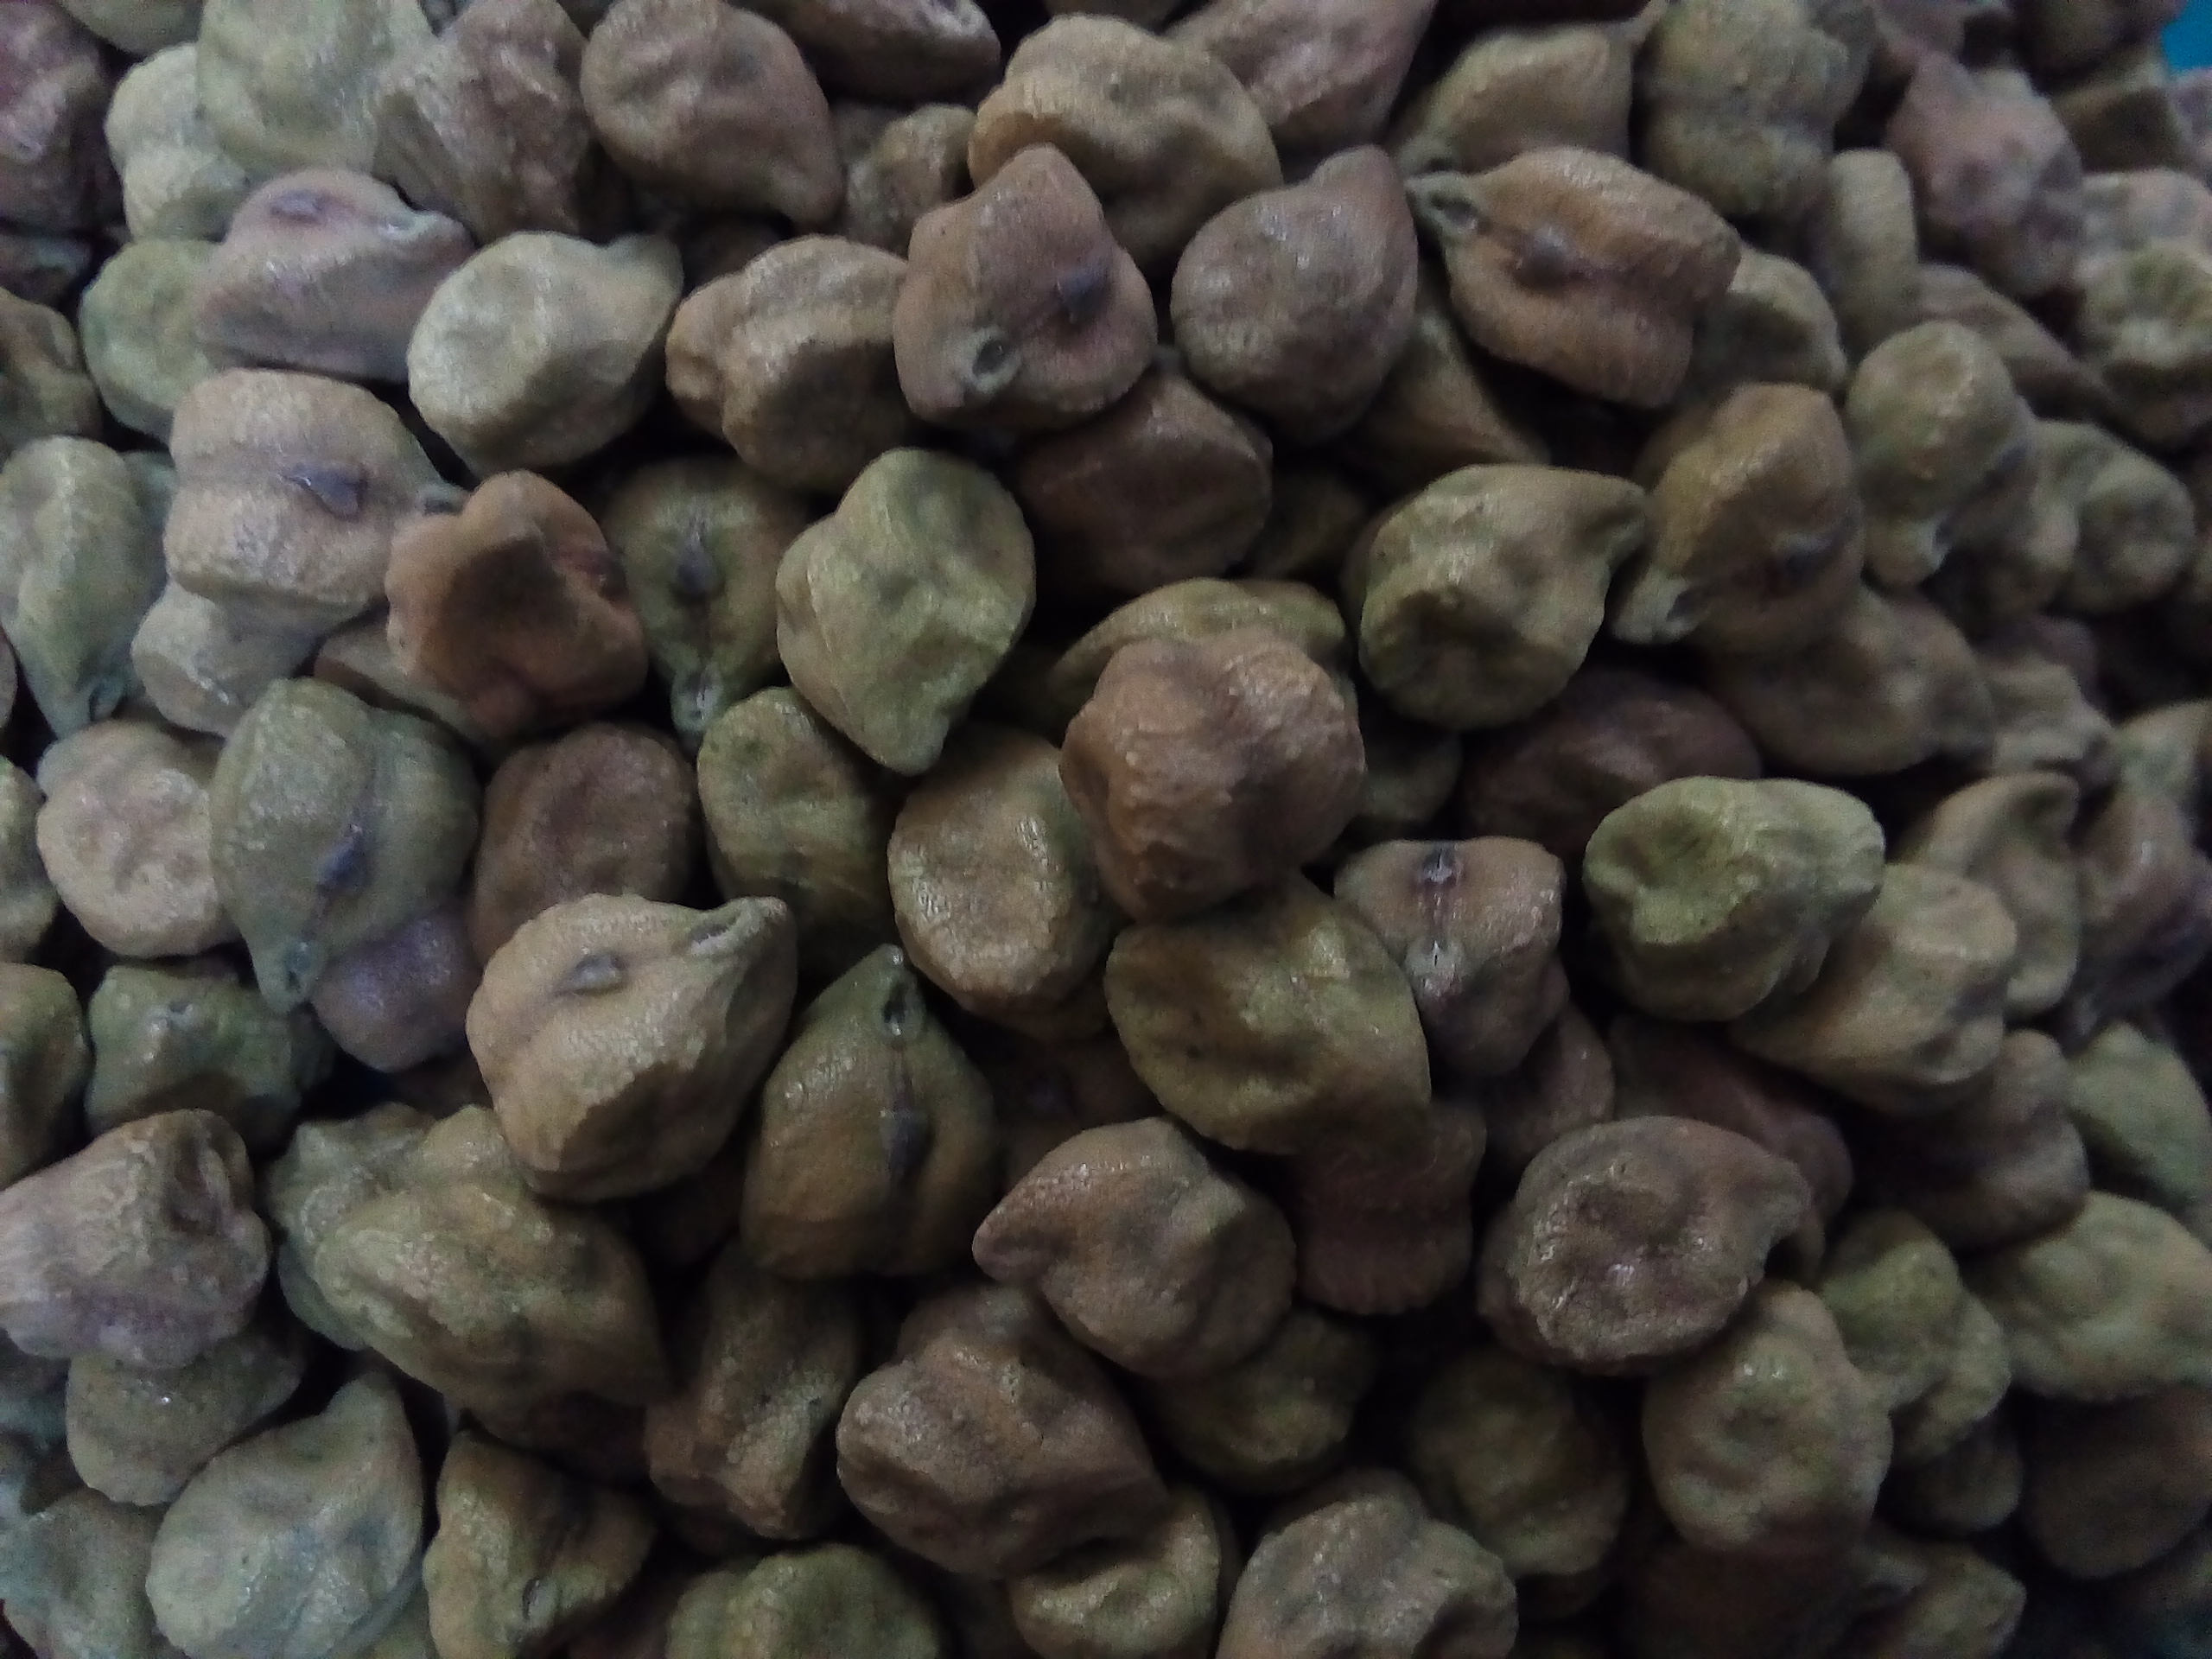
Rice seed variety: Unknown